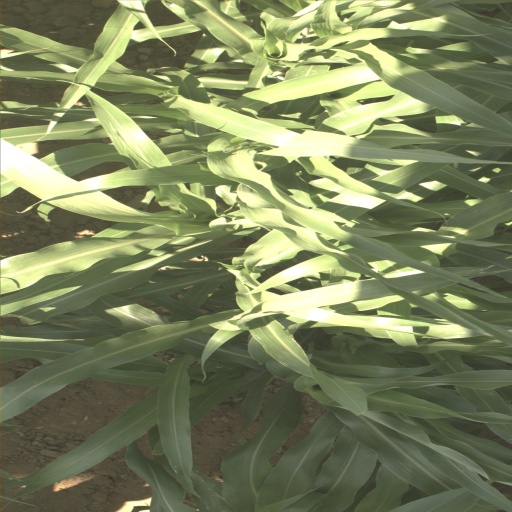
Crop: sorghum